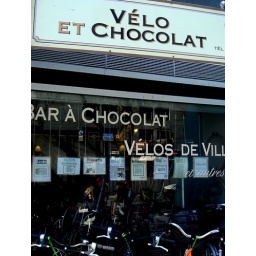
a fun shop near my house - chocolate bar and bike shop